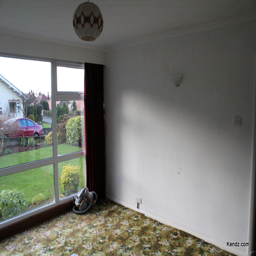
tired & dated decor in the living room .